David Steel

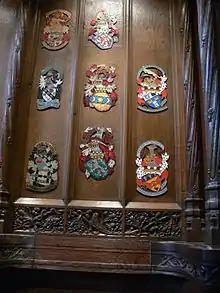
Steel's stall in the Thistle Chapel, St Giles' Cathedral, Edinburgh. His arms can be seen on the right, with the crest of a springing jaguar.

Steel was appointed a Knight Commander of the Order of the British Empire (KBE) in the 1990 New Year Honours for political and public service. On 30 November 2004, Queen Elizabeth created Lord Steel a Knight of the Order of the Thistle, the highest honour in Scotland.